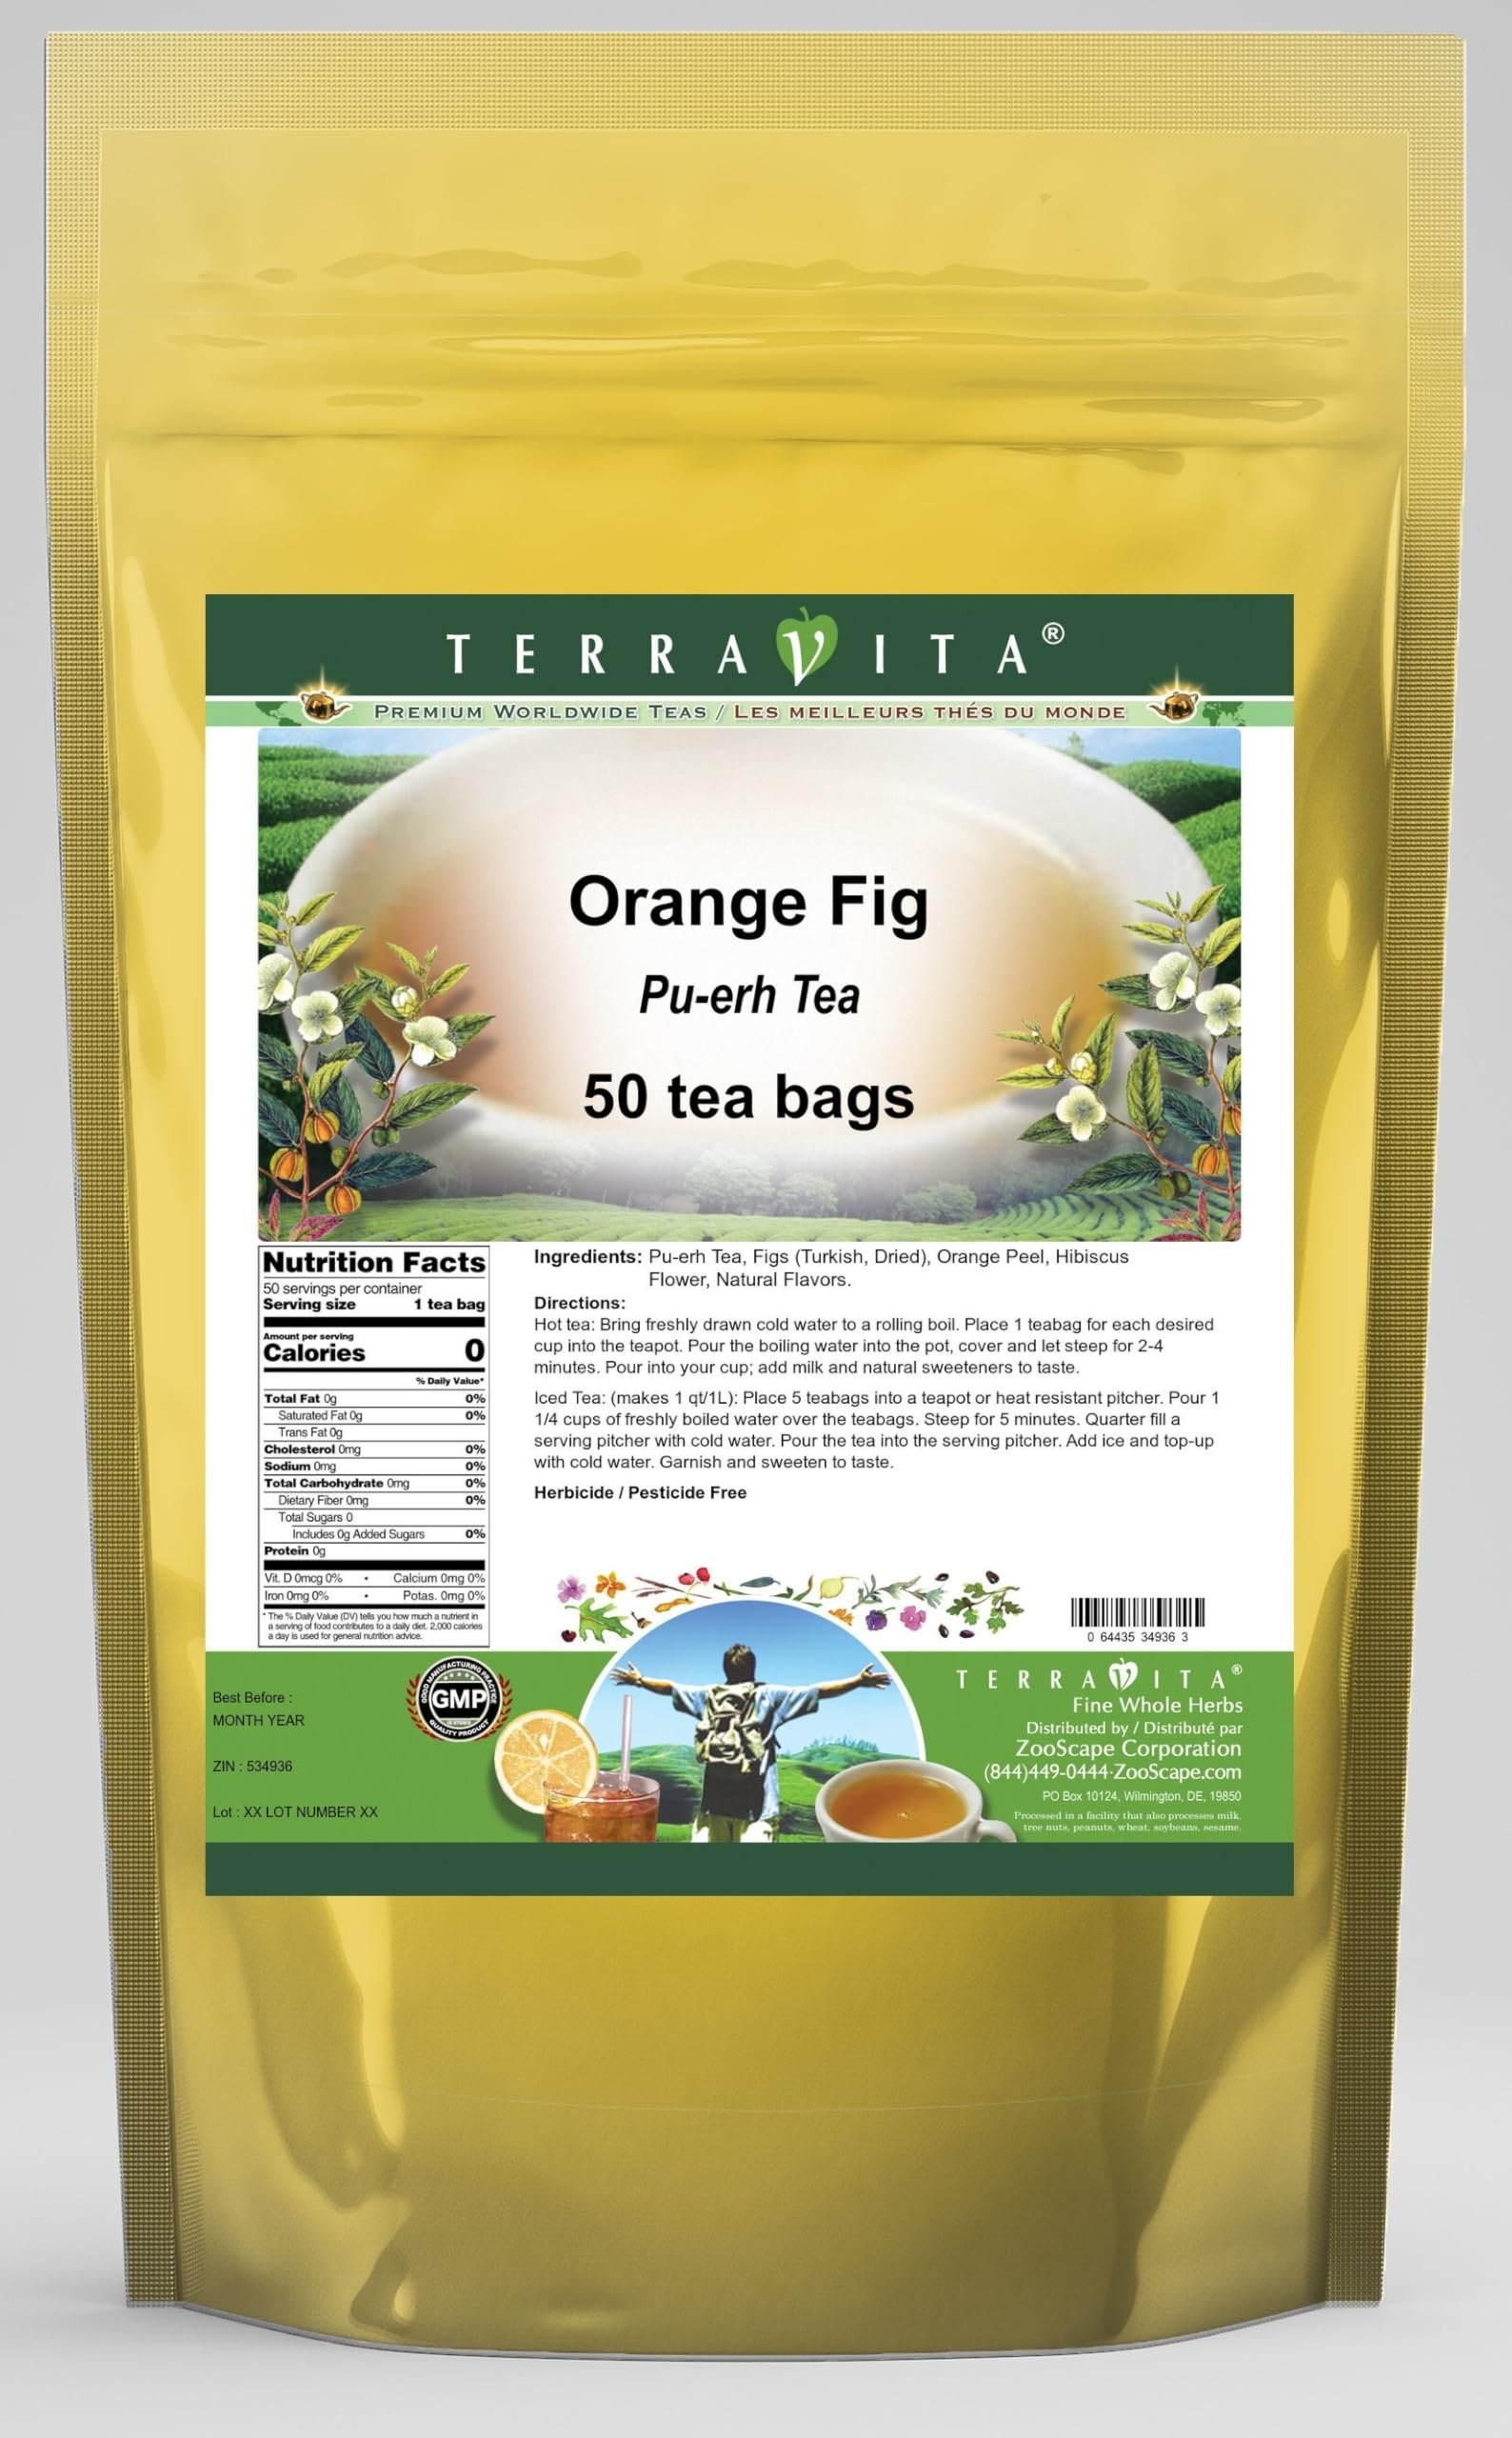
Item Name: Orange Fig Pu-erh Tea (50 tea bags, ZIN: 534936) - 3 Pack
Bullet Point 1: Our Orange Fig Pu-erh Tea is a terrific flavored Pu-erh tea with Figs, Orange Peel and Hibiscus Flower that you can enjoy again and again! You will really enjoy the special Orange Fig aroma and taste! - Ingredients: Pu-erh tea, Figs, Orange Peel, Hibiscus Flower and Natural Orange Fig Flavor.
Bullet Point 2: No fillers.
Bullet Point 3: Manufacturer: TerraVita
Bullet Point 4: Size: 50 tea bags
Bullet Point 5: Pu-erh Tea Bags - Packed in a convenient upright pouch!
Product Description: Our Orange Fig Pu-erh Tea is a terrific flavored Pu-erh tea with Figs, Orange Peel and Hibiscus Flower that you can enjoy again and again! You will really enjoy the special Orange Fig aroma and taste! - Ingredients: Pu-erh tea, Figs, Orange Peel, Hibiscus Flower and Natural Orange Fig Flavor. - Hot tea brewing method: Bring freshly drawn cold water to a rolling boil. Place 1 teabag for each desired cup into the teapot. Pour the boiling water into the pot, cover and let steep for 2-4 minutes. Pour into your cup; add milk and natural sweeteners to taste. - Iced tea brewing method: (to make 1 liter/quart): Place 5 teabags into a teapot or heat resistant pitcher. Pour 1 1/4 cups of freshly boiled water over the teabags. Steep for 5 minutes. Quarter fill a serving pitcher with cold water. Pour the tea into the serving pitcher. Add ice and top-up with cold water. Garnish and sweeten to taste. - TerraVita is an exclusive line of premium-quality, natural source products that use only the finest, purest and most potent ingredients found around the world. TerraVita is hallmarked by the highest possible standards of purity, potency, stability and freshness. All of our products are prepared with the highest elements of quality control, from raw materials through the entire manufacturing process, up to and including the moment that the bottles or bags are sealed for freshness and shipped out to you. Our highest possible standards are certified by independent laboratories and backed by our personal guarantee. - TerraVita exists to meet and ensure your family's health and wellness without the harmful effects of chemicals and health products. We strive to make all of our products affordable and reliable and are constantly searching the market to maintain our affordability and to look f
Value: 150.0
Unit: Count

Price: 20.68